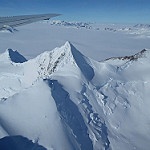
Scene: Outdoor